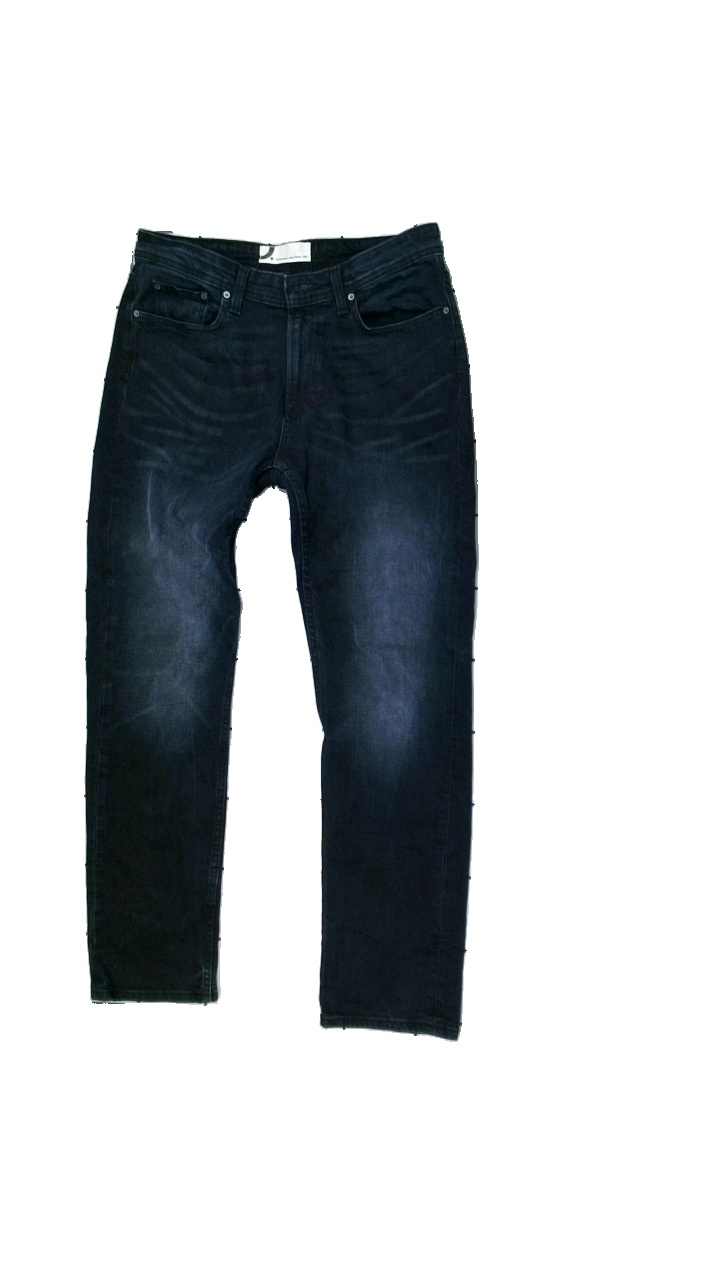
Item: Jeans (Men)
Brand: Dressman
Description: dark blue jeans
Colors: Blue
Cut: Regular
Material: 100% Cotton
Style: Denim
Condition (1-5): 5
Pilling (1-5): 5
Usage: Reuse
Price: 50-100